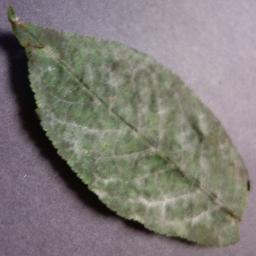
Label: Cherry___Powdery_mildew